Cotswold Line

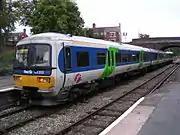
A First Great Western Link Network Express Turbo unit at station on 19 September 2004, with a service for

About after Oxford is Moreton-in-Marsh. This was once the southern end of the Stratford and Moreton Tramway. The line then passes the corner of the Roman town of Dorn. The Cotswold Line leaves the Evenlode which drains into the Thames and enters the catchment of the River Severn. The first level crossing appears. The building west of the crossing is a brick works and the neighbouring pits were the site of Jurassic clay extraction for the works. The village to the north is Paxford. The large country house to the west is Northwick Park, former home of Edward Spencer-Churchill and site of a United States Army hospital during World War II and afterwards a centre for Polish refugees. The line the passes the site of station, about east of Chipping Campden itself. From here the line goes into cutting, then the Campden Tunnel under the Cotswold escarpment. In 1851 unrest among the navvies building the tunnel resulted in a riot – the 'Battle of Campden Tunnel'.